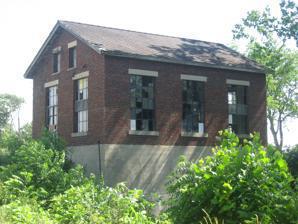
Building: Star Milling and Electric Company Historic District
Country: United States of America
Year built: 1929
Historic district in Indiana, United States United States historic place Star Milling and Electric Company Historic District U.S. National Register of Historic Places U.S. Historic district Star Mill Power Plant, May 2012 Show map of Indiana Show map of the United States Location Junction of County Roads 505 W and 700 N, northeast of Howe , Lima Township, LaGrange County, Indiana Coordinates 41°44′54″N 85°26′14″W / 41.74833°N 85.43722°W / 41.74833; -85.43722 Area 4 acres (1.6 ha) Built 1911 ( 1911 ) Architect McKee, Ray NRHP reference No. 95001107 Added to NRHP September 14, 1995 Star Milling and Electric Company Historic District , also known as Star Mill Falls and Star Gristmill, is a historic industrial complex and national historic district located in Lima Township , LaGrange County, Indiana .  The district encompasses one contributing building, one contributing site, and two contributing structures.  They are a small hydroelectric powerhouse (1929), two dams (1929), and the site of the original 1870 grist mill / hydroelectric generating plant. The old mill generated electric power from 1911 to 1929, and in 1930 the new powerhouse began operation. It was listed in the National Register of Historic Places in 1995. References